Oppidum Lindenhof

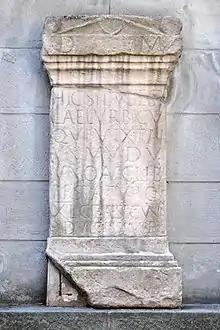
"Lucius Aelius Urbicus"' grave stone (200 AD) found at the upper part of the "Pfalzgasse" on Lindenhof hill

In 15 BC, Augustus' stepsons Drusus and later Emperor Tiberius Claudius Nero integrated the territory on the easterly shore of Lake Zurich into the Roman provinces Raetia and Germania Superior. Several stone buildings from the Roman period were located on and surrounding the hill. It was part of the small vicus "Turicum", located on both banks of the Limmat, and connected by a Roman bridge located near the present "Rathausbrücke–". "Turicum", Zurich's Roman and possibly Celtic name, is engraved on the 2nd-century AD tombstone of a little boy. It was found on 15 May 1747, at lane leading to the St. Peter church, and refers to the Roman . Using the advantage of the local topography, the Roman military built a citadel on top of the hill in the years of the Roman emperor Valentinian I (364–375), to defend migrations from the north by the Alamanni. large, it was fitted with 10 towers and wide walls.